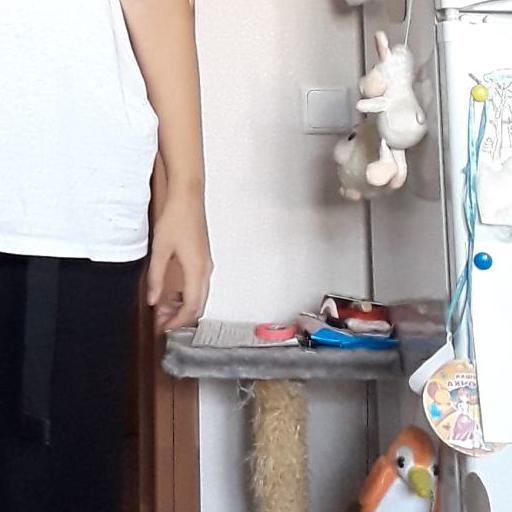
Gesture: no_gesture